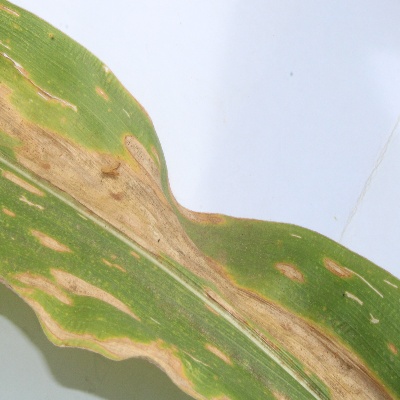
Crop: Maize
Condition: leaf blight